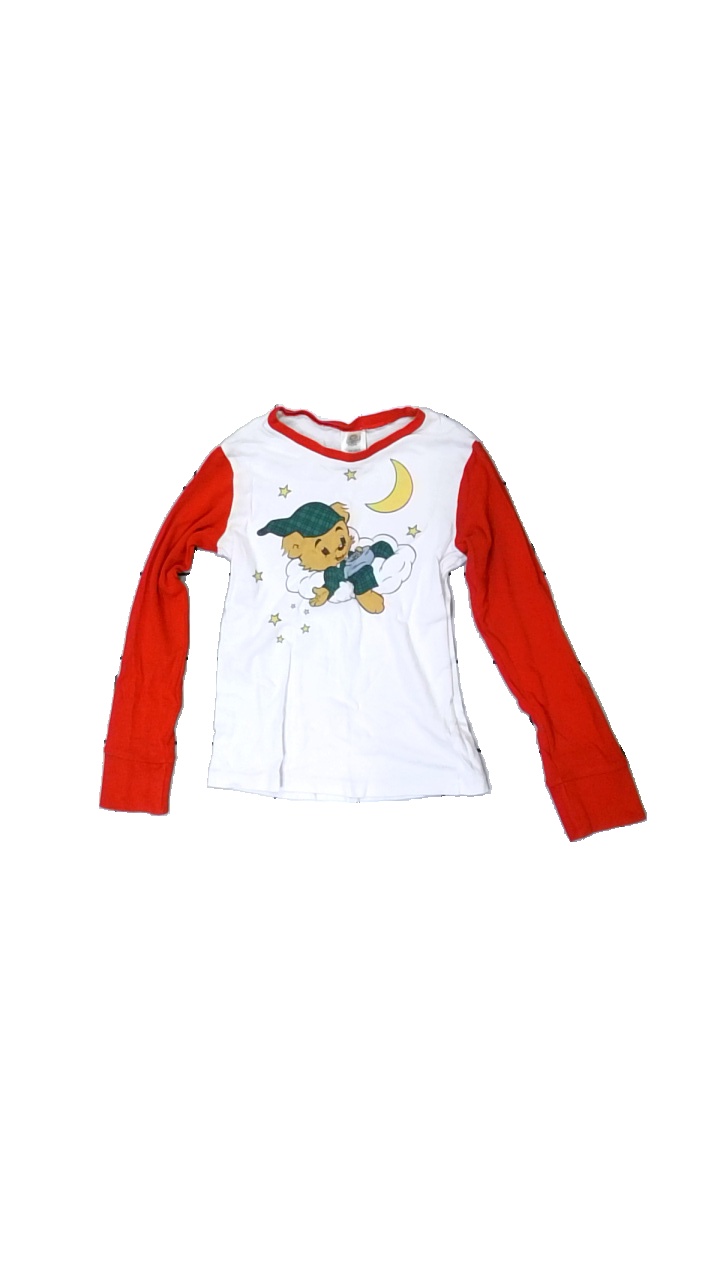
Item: Top (Children)
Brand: Lindex
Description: vit långärmad tröja med bamse på
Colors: White, Red, Yellow, Multicolor
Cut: Regular
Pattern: Other
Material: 100% cotton
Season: All
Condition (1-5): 5
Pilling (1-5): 5
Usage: Reuse
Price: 50-100